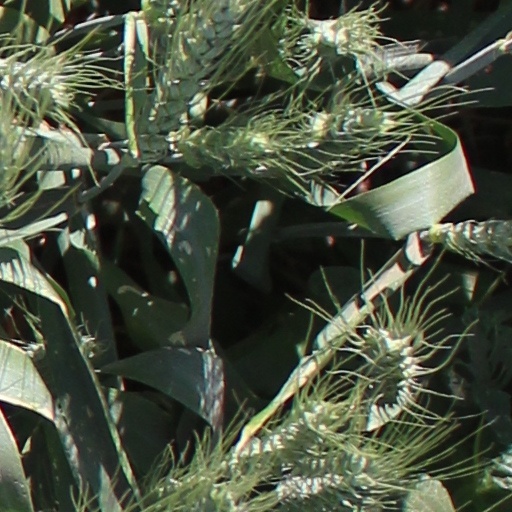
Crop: wheat